Quilting Frolic

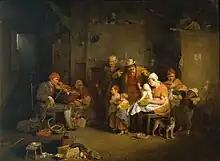
Wilkie's "The Blind Fiddler" (1806) inspired Krimmel's "Quilting Frolic"

Krimmel produced "Quilting Frolic" to feature in a May 1813 exhibition at the Pennsylvania Academy of the Fine Arts, of which he was a member. The painting was intended as a companion piece to Krimmel's copy of David Wilkie's "The Blind Fiddler" (1806). He copied Wilkie's painting after John Burnet's 1811 engraving and exhibited the reproduction besides "Quilting Frolic" at the Philadelphia Academy exhibition in 1813.